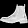
Label: Ankle boot